Bulb (photography)

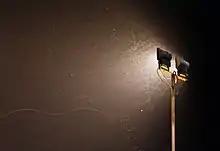
This 30-second exposure shows the flight trails of several insects around a floodlight at night.

The bulb setting is used on some cameras, including some point-and-shoot cameras, to obtain shutter speeds slower than the minimum offered by the camera otherwise.